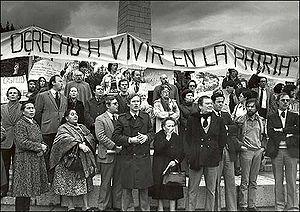
La dictature militaire d'Augusto Pinochet gouverna le Chili pendant 16 ans, du coup d'État du 11 septembre 1973 jusqu’au 11 mars 1990, à la suite du référendum de 1988.
L’histoire du Chili est généralement découpée en douze périodes, qui vont du début du peuplement humain du territoire de l’actuel Chili jusqu’à nos jours.